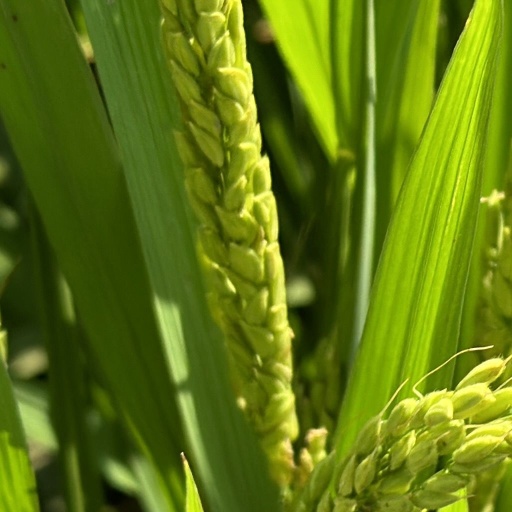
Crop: rice